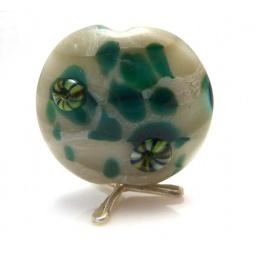
Unexpected! CiM khaki over clear, with Kugler silver green frit, partially encased, and my murrini.